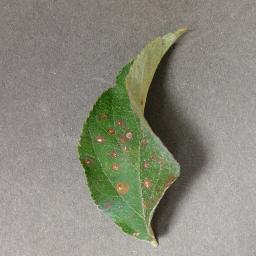
Label: Apple___Cedar_apple_rust